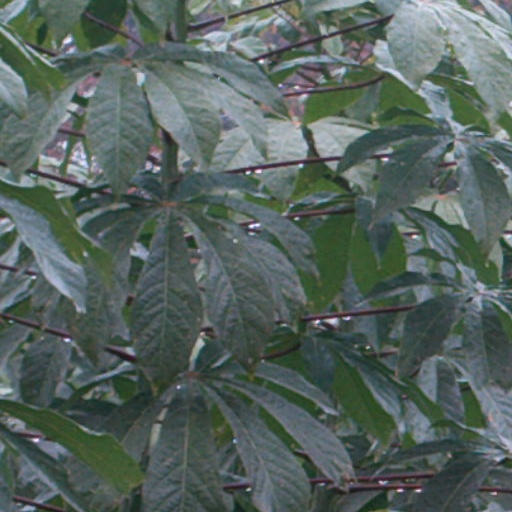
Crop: cassava